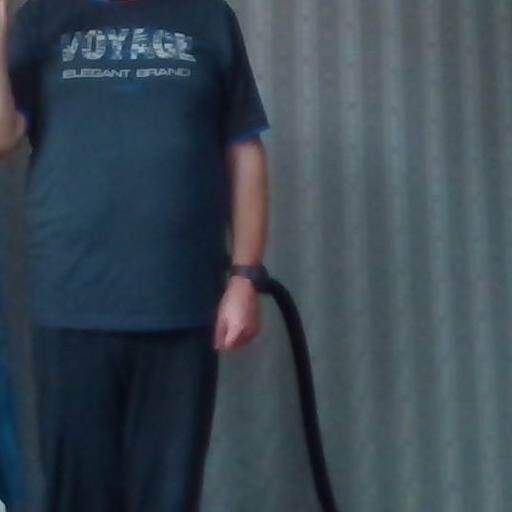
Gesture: no_gesture